Carl Giers

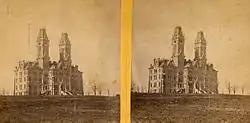
Stereocard of the main building (now Kirkland Hall) at Vanderbilt University (1875)

During the presidential campaign of 1872, Giers supported the Liberal Republican Party, which opposed the renomination of President Ulysses S. Grant. In March 1872, Giers signed a petition calling on state Republicans to send delegates to the Liberal Republican convention in Cincinnati. In June 1872, Giers presided over a Nashville German-American convention that endorsed Liberal Republican candidate Horace Greeley for president.